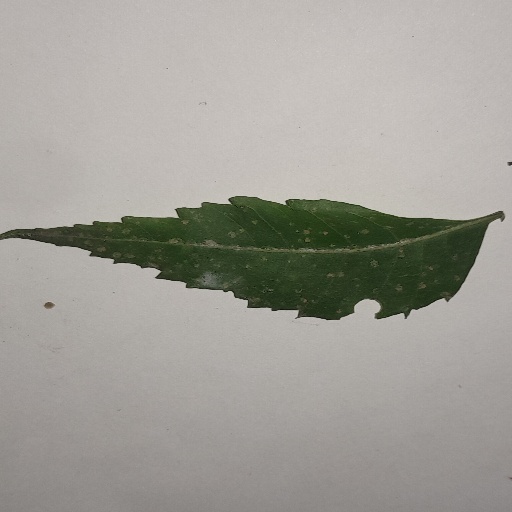
Species: Neem
Leaf condition: Shot Hole Leaf